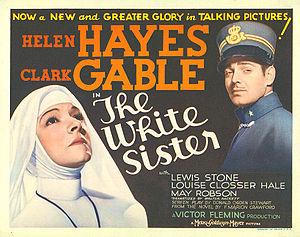
La Sœur blanche est un film américain réalisé par Victor Fleming, sorti en 1933.